Kefee

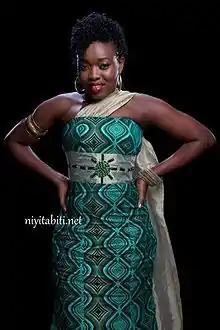

Evelyn Irikefe Don Momoh (February 5, 1980 – June 12, 2014), also referred to by her stage name Kefee, was a Nigerian gospel singer and composer.